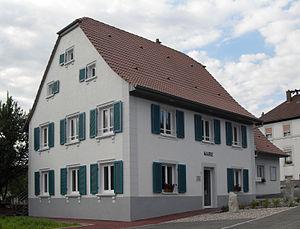
La mairie de Levoncourt
Levoncourt est une commune française située dans le département du Haut-Rhin, en région Grand Est.